ITV (TV network)

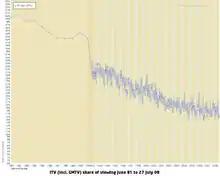
ITV share of viewing 1981–2008 Broadcasters' Audience Research Board figures

For over 60 years of ITV, its homegrown programmes have become among the best remembered as well as being extremely successful. Before the 1990s, nearly all of the content for the channel was produced by the fifteen franchise licensees: the regional companies.